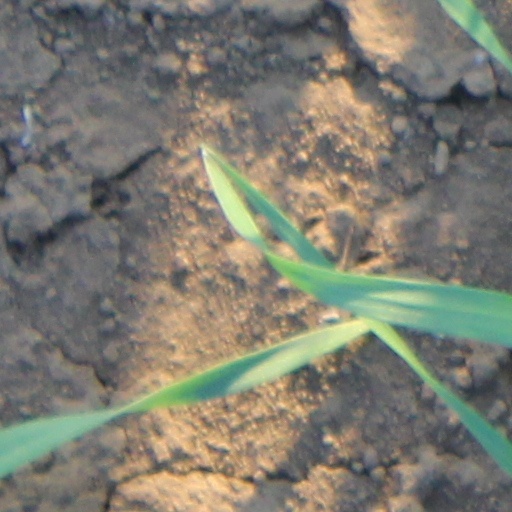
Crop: wheat